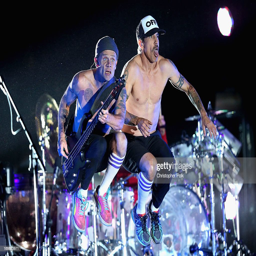
biological order and artist perform onstage during day of the festival .